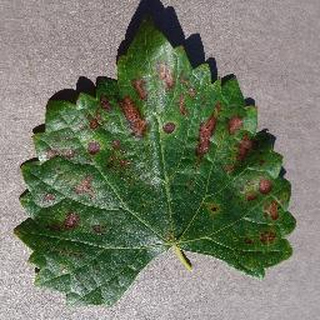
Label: grape_esca_black_measles